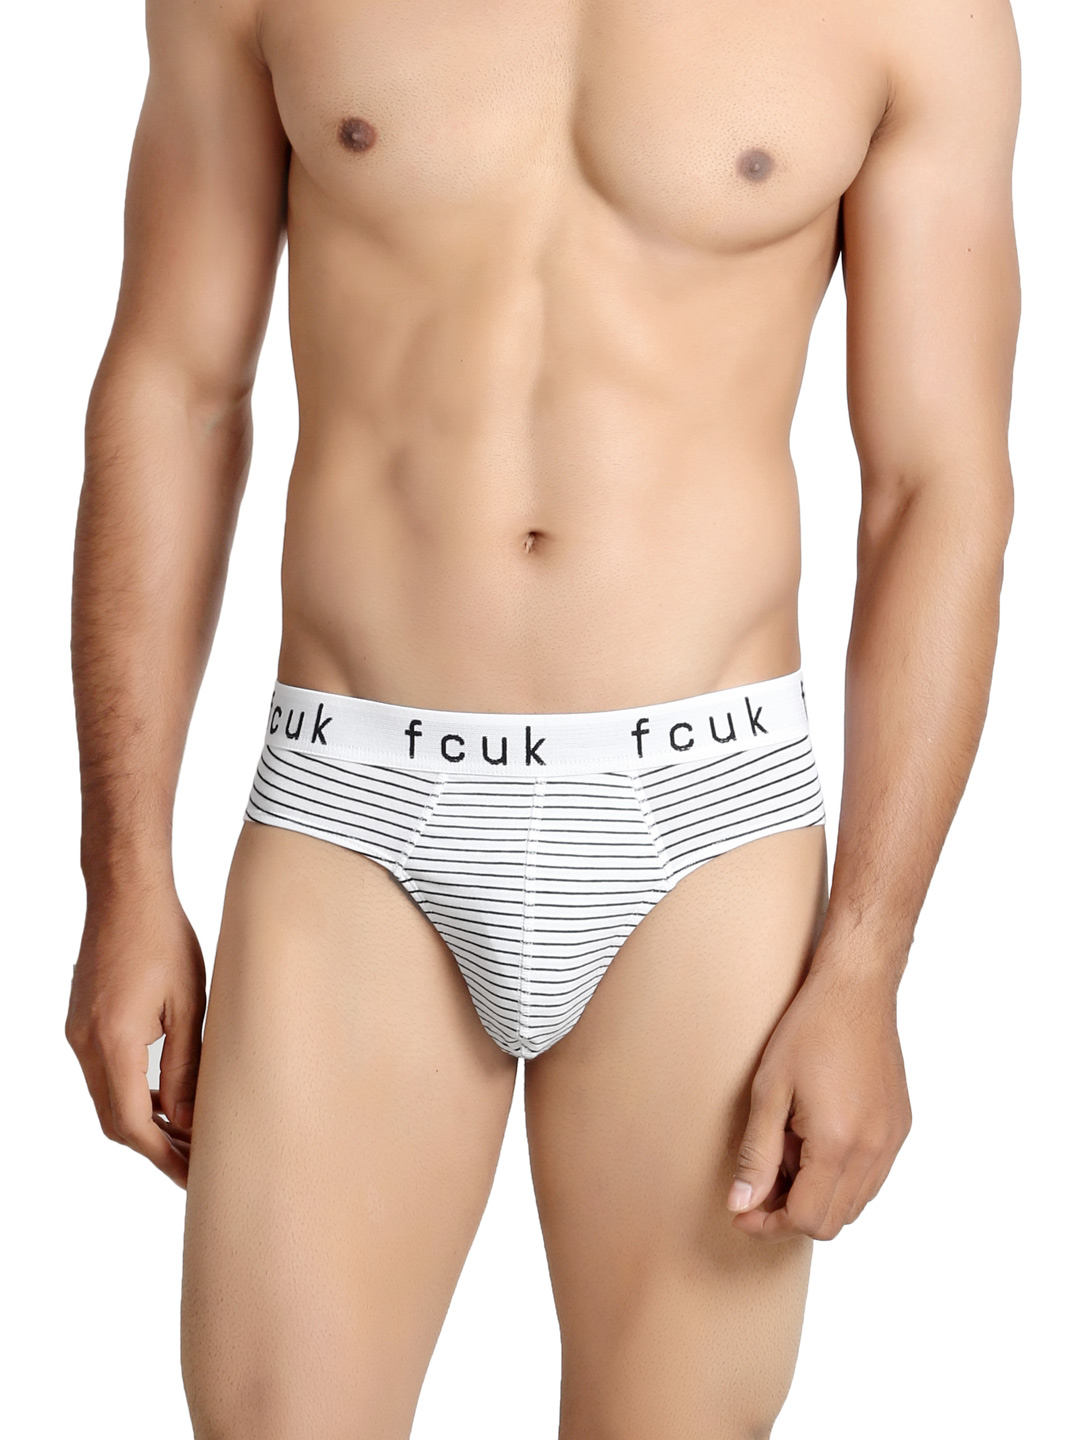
FCUK Underwear Men White Striped Brief
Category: Apparel / Innerwear / Briefs
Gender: Men
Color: White
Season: Summer 2016
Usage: Casual